Nanofiber

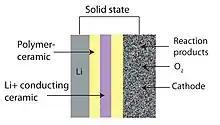
Schematic of a lithium-air battery. For the nanofiber-based lithium-air battery, the cathode would be made up of carbon nanofibers.

The performance of these batteries depends on the characteristics of the material that makes up the cathode. Carbon materials have been widely used as cathodes because of their excellent electrical conductivities, large surface areas, and chemical stability. Especially relevant for lithium-air batteries, carbon materials act as substrates for supporting metal oxides. Binder-free electrospun carbon nanofibers are particularly good potential candidates to be used in electrodes in lithium-oxygen batteries because they have no binders, have open macroporous structures, have carbons that support and catalyze the oxygen reduction reactions, and have versatility.